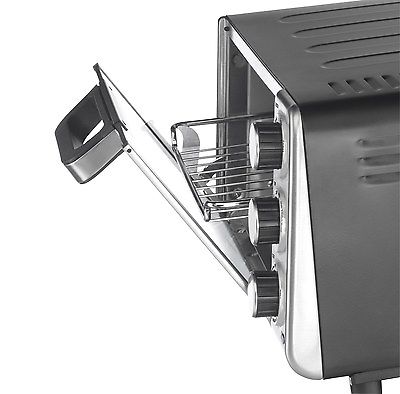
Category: toaster